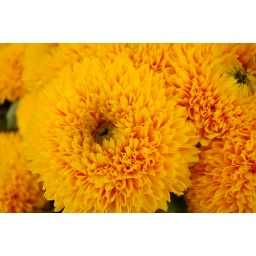
orange flower in Piazza erbe padova